Caroleans

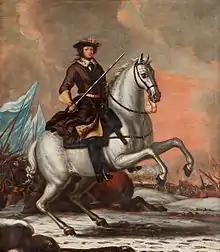
"Karl XI, 1655–1697, king of Sweden" by David Klöcker Ehrenstrahl

In the early and mid-seventeenth century, the Kingdom of Sweden established a large empire in the Baltic Sea region and Northern Germany. Its success rested in large part on the quality of its armed forces, which pioneered numerous innovations later adopted by other European armies and were well-organised and generally well-led. However, the military was allowed to go into decline during the early reign of Charles XI, when the king was a child and the country was directed by a council of regents led by Magnus Gabriel de la Gardie; many of the regents were openly corrupt, and embezzlement of royal revenues was widespread during this period.